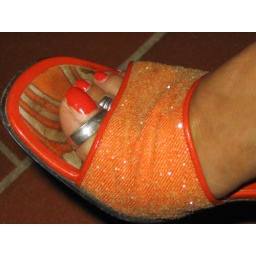
Orange nails in orange dirty mules